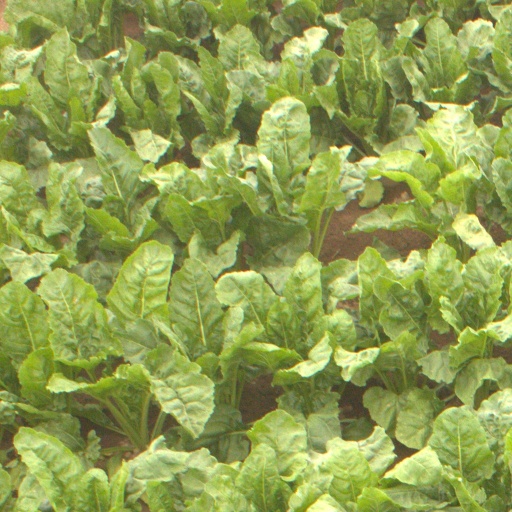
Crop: sugar beet